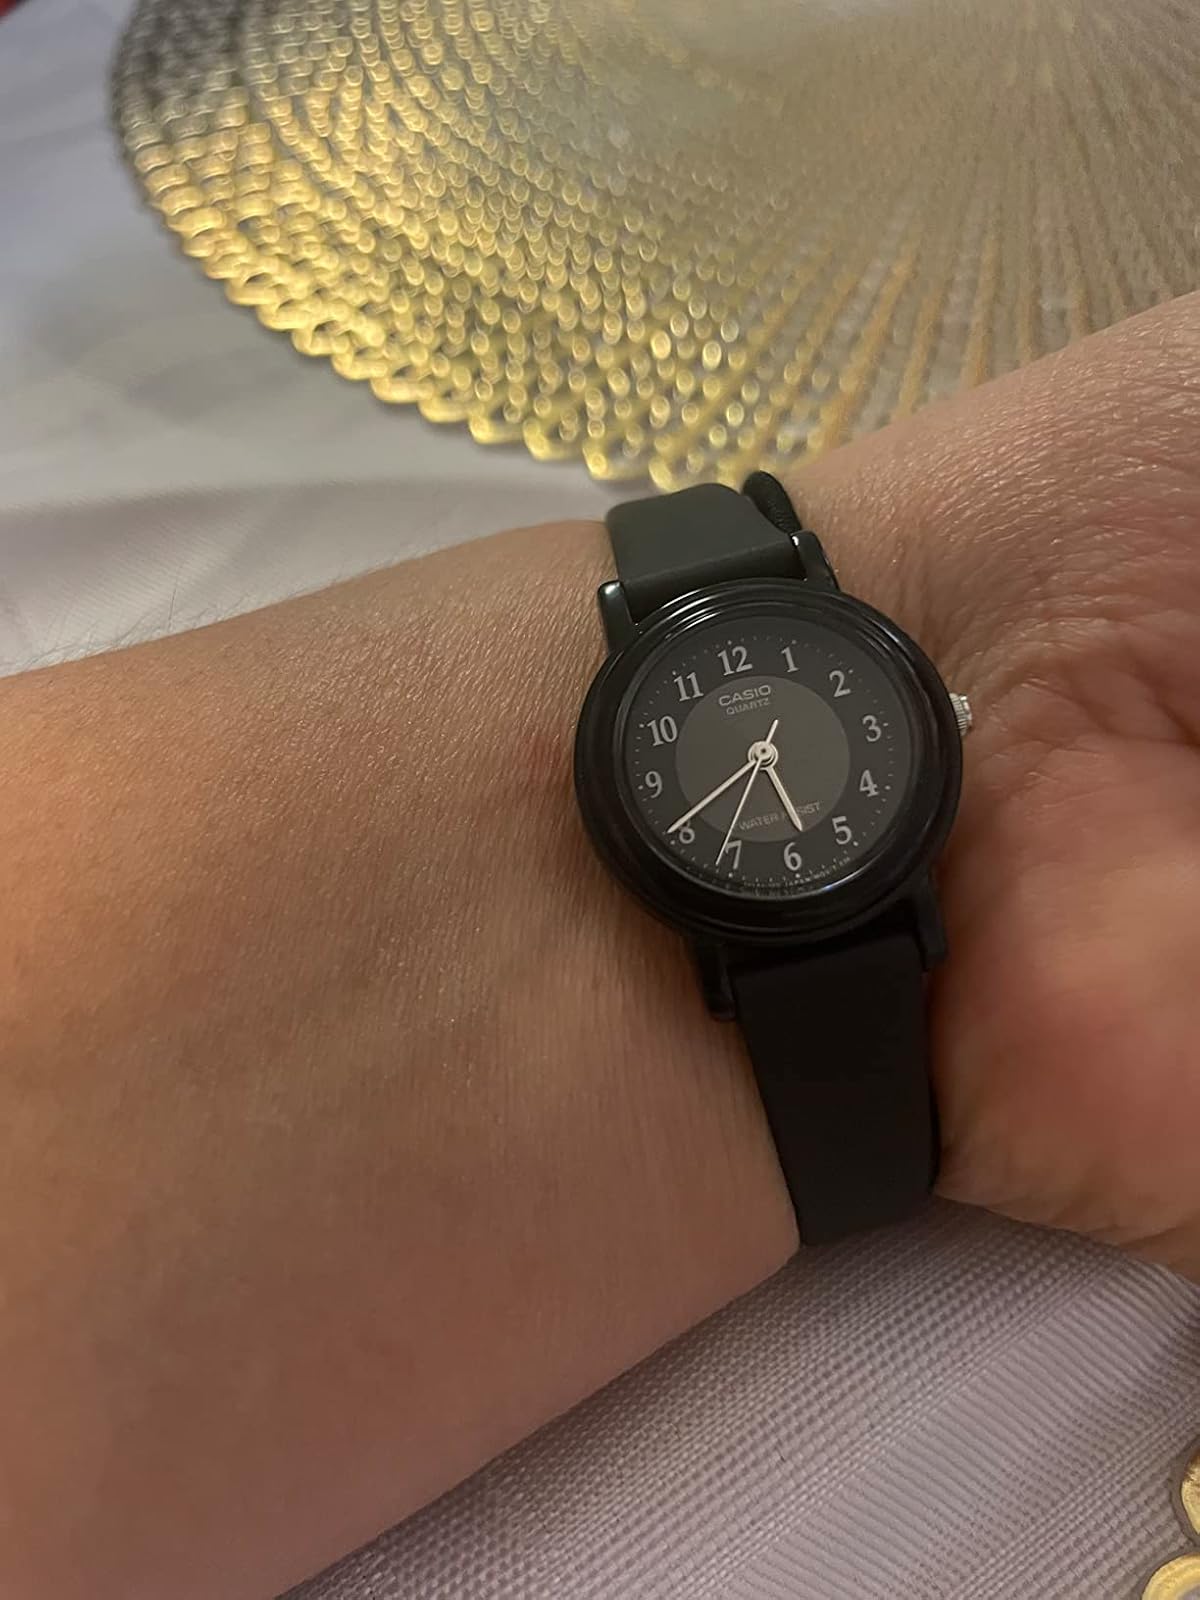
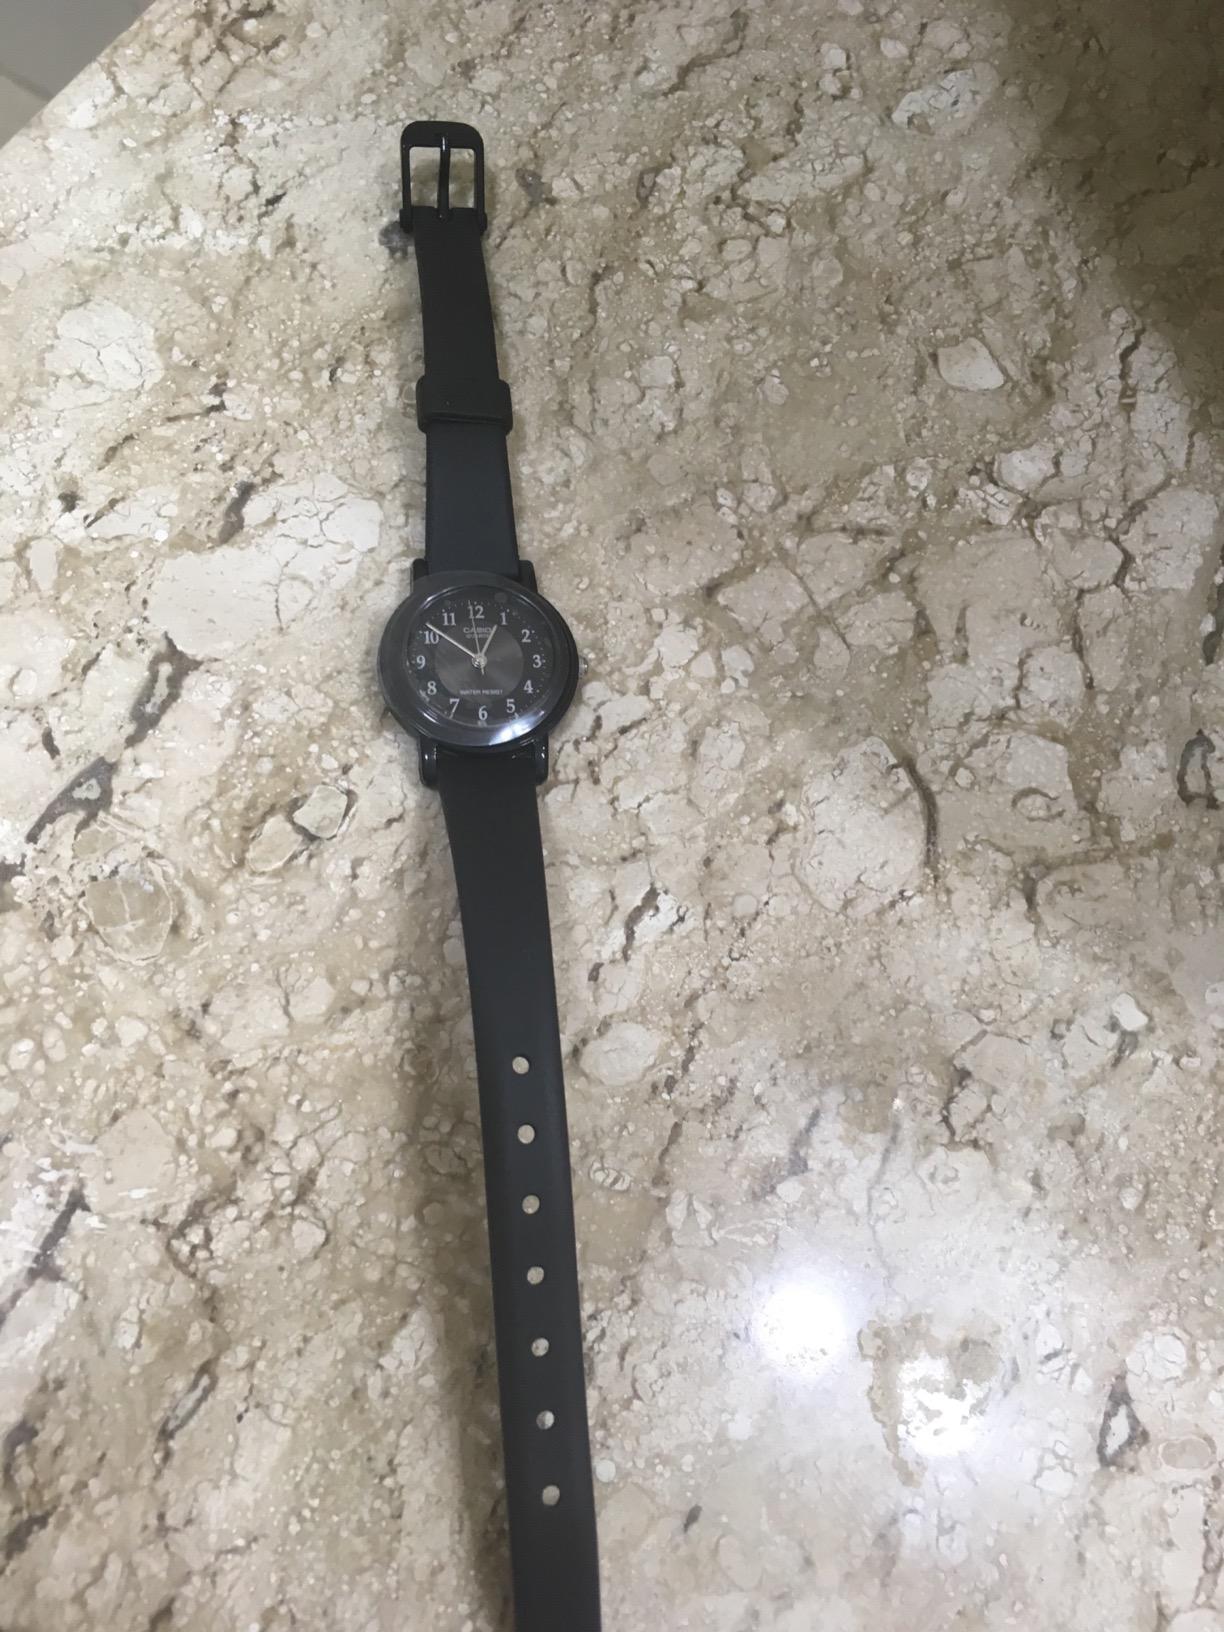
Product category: accessories_watch
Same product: yes